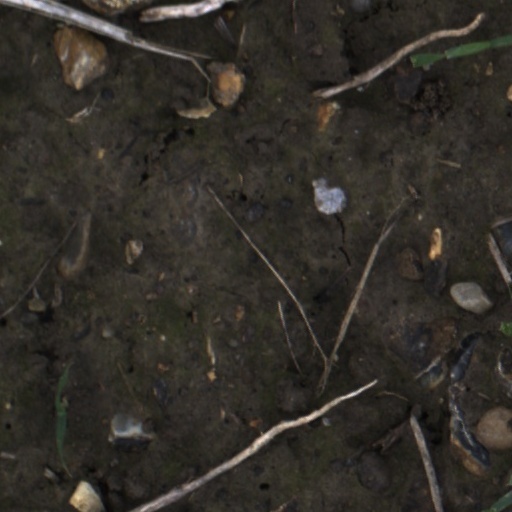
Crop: wheat